Danger Ahead (1935 film)

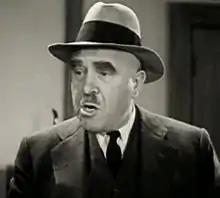
Fred Kelsey in the film

Danger Ahead is a 1935 American crime drama film directed by Albert Herman, produced and released by Victory Pictures Corporation.